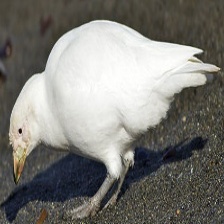
Species: SNOWY SHEATHBILL
Scientific name: CHIONIS ALBUS